List of NHL players with the most games played by franchise

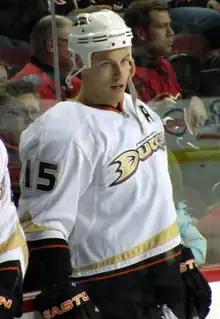
Ryan Getzlaf is the first Anaheim Duck to play all 1,000 games with the team.

"Note: The Coyotes franchise has suspended operations as of the conclusion of the 2023–24 NHL season."